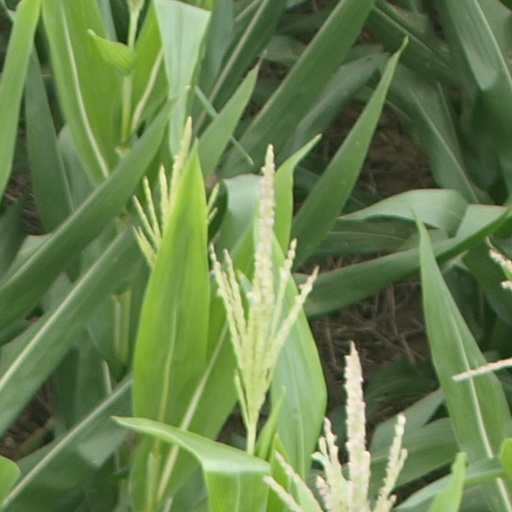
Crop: maize; corn